Pano (song)

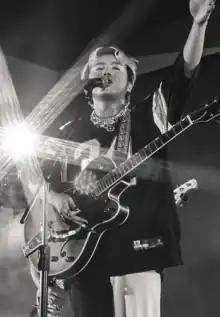
Zack Tabudlo broke several local records with "Pano", most notably as the longest-charting number-one OPM song on Spotify Philippines (122 days), and as the first song to reach number one in "Billboard" Philippines Songs.

"Pano" debuted at number 3 on the Spotify Top Songs - Philippines weekly and reached number one in its second week, retaining its spot for 18 consecutive weeks. "Pano" also remained atop the Spotify Top 50 - Philippines chart for 62 days, breaking the record for the longest running number-one OPM song on the history of Spotify Philippines, previously held by IV of Spades' "Mundo". The single extended its record to 122 days, with a total of 129 million streams as of February 17, 2023. On Spotify Wrapped, "Pano" placed as the fourth most-played Philippine track in 2022. On YouTube, it is the most listened-to song in the Philippines in 2022 with over 97 million streams according to a research conducted by Liberty Games.